Lester del Rey

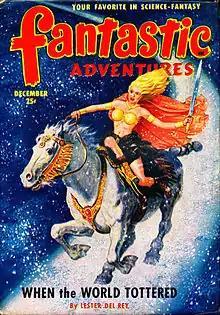
Del Rey's novella "When the World Tottered" was the cover story in the December 1950 issue of "Fantastic Adventures", illustrated by Robert Gibson Jones

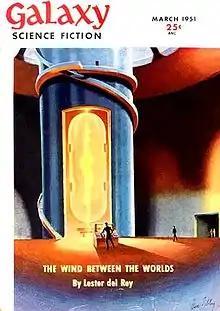
Del Rey's novelette "The Wind Between the Worlds" was the cover story in the March 1951 issue of "Galaxy Science Fiction"

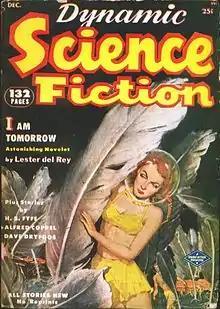
Del Rey's novelette "I Am Tomorrow" was the cover story in the debut issue of "Dynamic Science Fiction" in 1952

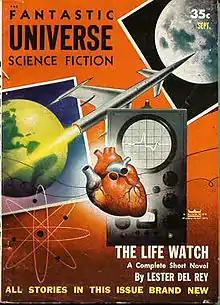
Del Rey's short novel "The Life Watch" took the cover of the September 1954 issue of "Fantastic Universe"

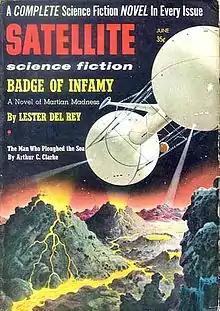
Del Rey's novel "Badge of Infamy" took the cover of the June 1957 issue of "Satellite Science Fiction"

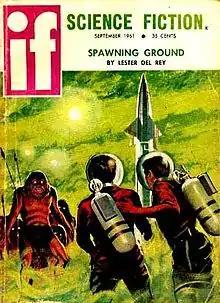
Del Rey's "Spawning Ground" was the cover story in the September 1961 issue of "If"

Leonard Knapp (June 2, 1915 – May 10, 1993), best known by his primary pseudonym, Lester del Rey, was an American science fiction author and editor. He was the author of many books in the juvenile Winston Science Fiction series, and the fantasy editor at Del Rey Books, the fantasy and science fiction imprint of Ballantine Books (subsequently Random House), working for his fourth wife Judy-Lynn del Rey.